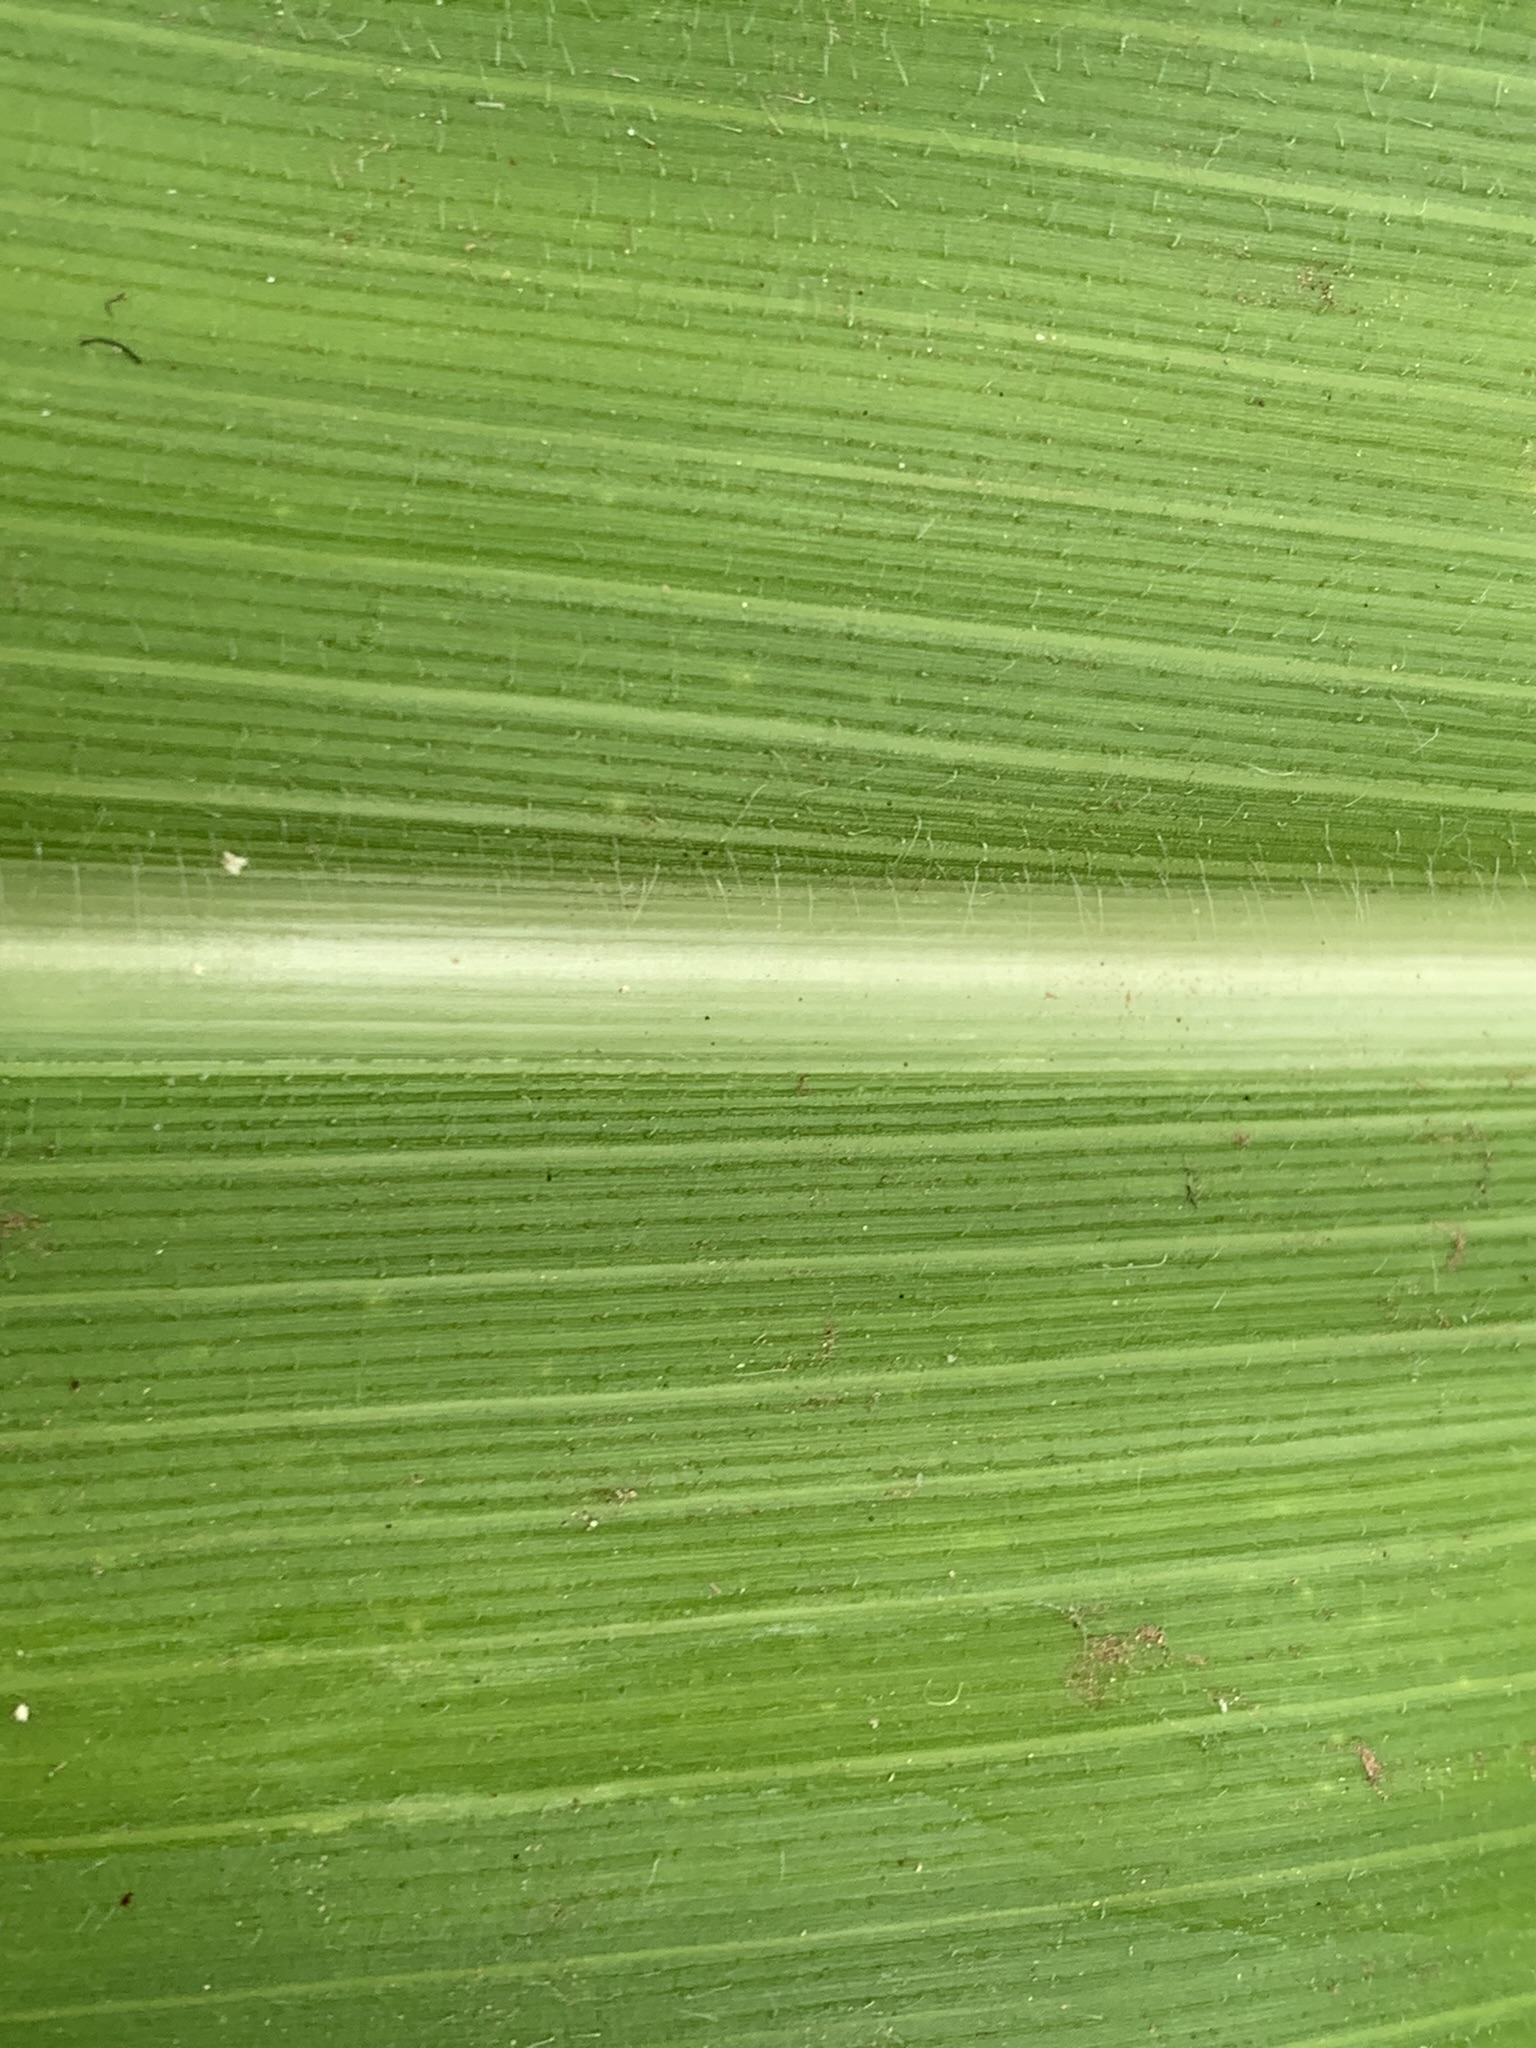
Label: Healthy